Chapeltoun

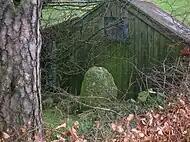
A small standing stone in Firbank Plantation.

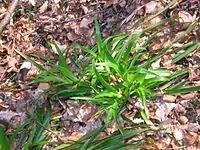
Greater woodrush ("Luzula sylvatica")in spring.

Bankend Farm near the Annick is marked on the 1775 Armstrong's map, however it shown as a ruin as far back as 1858. Its name was transferred to the farm of Sandilands sometime after 1923 and the name Sandielands (1820), Sandilands or Sandylands dropped, 'apart' from the cottage nearby which uses the name Sandbank. Nothing of old Bankend remains on the site, the rubble now being located on the riverbank. A Hugh Watt lived here in the 18th century. The Sandilands family, with the title Lord Torphichen, held the temple-lands and this would have included "the chapel lands and glebe of Fairlie-Crivoch." The soil in these parts is not sandy and the land ownership may very well be the explanation for the origin of the placename given the connection between the Sandylands or Sandilands family and the former Knights Templar estates. The Lainshaw Estate plan of 1779–91 by William Crawford for William Cunningham Esq. names the area as Sandylands and marks a steading called Sandiriggs. The farms of Bankend and Sandylands became combined as the property of Sandilands.